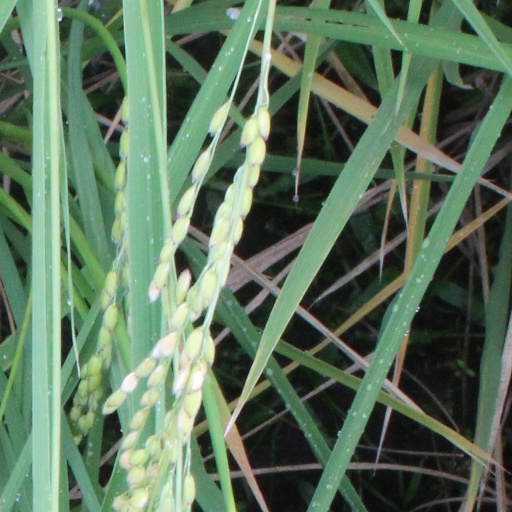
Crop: rice